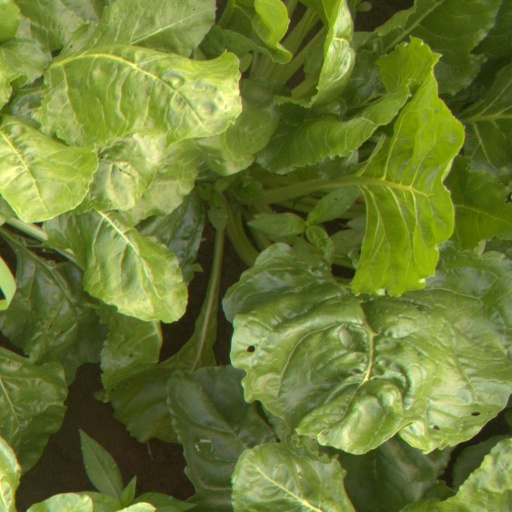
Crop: sugar beet